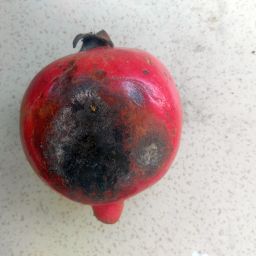
Fruit: Pomegranate
Quality: Bad